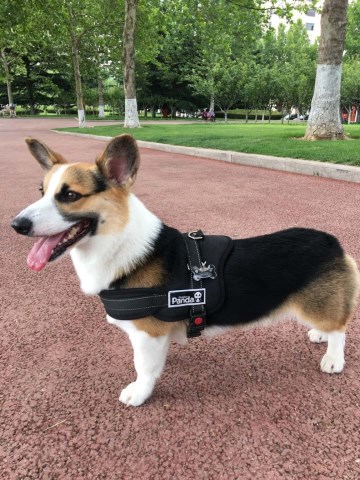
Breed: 2909-n000116-Cardigan